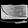
Label: Bag